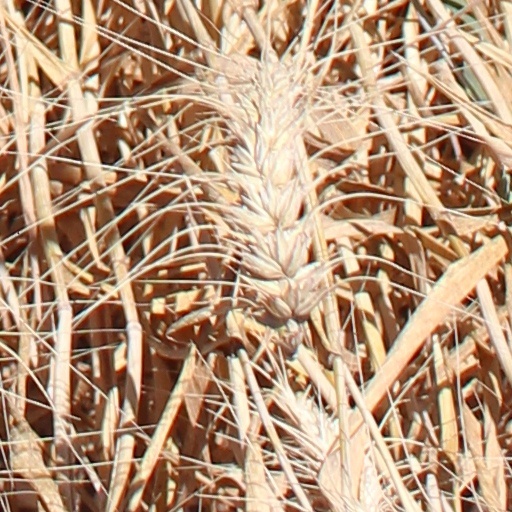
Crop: wheat